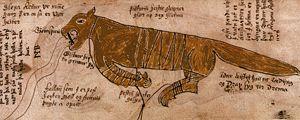
Le Loup gris, une sous-espèce de Canis lupus plus simplement appelé localement loup, est un des animaux les plus emblématiques d'Europe. Il était à l'honneur durant l'Antiquité chez la totalité des anciens peuples européens.
Dans la mythologie nordique, Fenrir ou Fenrisúlfr ou Fenris est un loup gigantesque, fils du dieu Loki et de la géante Angrboda, messagère du malheur. Il a pour frère Jörmungandr, le serpent de Midgard, et pour sœur Hel, qui règne sur le monde des morts. Considéré trop puissant et dangereux par les dieux, Fenrir est enchaîné par ruse et se libérera pour la bataille prophétique du Ragnarök durant laquelle il avalera Odin puis sera abattu violemment par Vidar, un des fils du dieu.
Dans la mythologie nordique, Ván ou Vám ou encore Vom est la rivière formée de la bave du loup Fenrir une fois qu'il ait été enchaîné avec succès par une ruse du dieu Týr et des autres Ases. On suppose que Fenrir bave de telle sorte parce que les dieux qui l'ont enchaîné lui fichèrent une épée dans la gueule avec la poignée contre la mâchoire inférieure et la pointe s'enfonçant dans le palais.